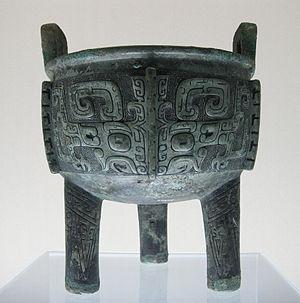
Un ding désigne un ancien chaudron chinois sur pieds doté d’un couvercle et de deux anses de part et d’autre. Éléments habituels de la vaisselle rituelle de bronze en Chine, ils sont apparus à l'époque néolithique sous une forme voisine en terre cuite. De ces prototypes les artisans de l'Âge du bronze en ont fait dériver les chaudrons, fondus dans des moules en plusieurs parties par une ou plusieurs coulées de bronze. Les ding étaient à l’origine ronds à trois pieds ou rectangulaires à quatre pieds, puis des formes moins régulières apparaissent après la chute des Zhou occidentaux. Les pieds peuvent être en forme de dragon ou d'oiseaux.
Ursula Martius Franklin est une métallurgiste canadienne, chercheuse en physique, auteur et éducatrice qui a enseigné à l'université de Toronto pendant plus de 40 ans.
La dynastie Song est une dynastie qui a régné en Chine entre 960 et 1279. Elle a succédé à la période des Cinq Dynasties et des Dix Royaumes et a été suivie par la dynastie Yuan. Il s'agit du premier gouvernement au monde à émettre des billets de banque. Cette dynastie a également vu la première désignation du vrai Nord à l'aide d'une boussole.
La dynastie Shang, également appelée la dynastie Yin, est selon l'historiographie chinoise la deuxième dynastie royale à avoir dominé la Chine, des environs de 1570 à 1045 av. J.-C. Elle succède à la dynastie Xia et, sur le plan archéologique, à la culture d'Erlitou entre 1800 et 1600 av. J.-C. et à la culture d'Erligang entre 1580 et 1400/1300 av. J.-C. La dynastie Shang précède celle des Zhou qui la supplante au milieu du XIᵉ siècle av. J.-C.